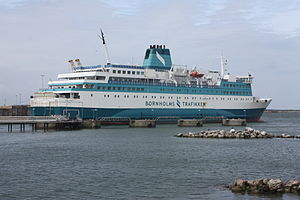
BornholmerFærgen / Rederiets færger
M/F Povl Anker.
BornholmerFærgen var en del af det danske rederi Danske Færger A/S, i daglig tale Færgen, og BornholmerFærgen stod for den primære færgefart mellem Bornholm og det øvrige Danmark via overfarterne Rønne-Ystad og Rønne-Køge. I perioden fra april - oktober besejlede rederiet desuden ruten mellem Rønne og Sassnitz på Rügen i Tyskland.